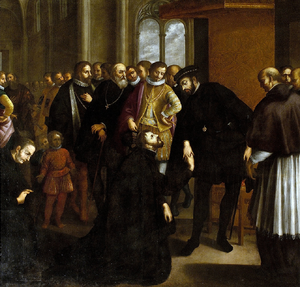
L'Inquisition de Goa était une branche de l'Inquisition portugaise en Inde portugaise. Elle a débuté en 1560 et a pris fin en 1812 après une interruption de 1774 à 1778. Son but était de traquer parmi les convertis aux christianisme ceux qui conservaient un culte de leur religion antérieure. L'Inquisition était un moyen de contrôle sur la population chrétienne, ainsi qu'une source de discrimination contre les hindous et les musulmans. Au moins 16 202 personnes seront convoquées par le tribunal de l'Inquisition. Ce nombre inclut 57 mises à mort par exécution et 64 autres par combustion en effigie. Toutefois, ces chiffres pourraient éventuellement être revus à la hausse puisque le sort d'un grand nombre de personnes jugées reste inconnu dû à la destruction des dossiers par les autorités portugaises lors de la dissolution du tribunal.